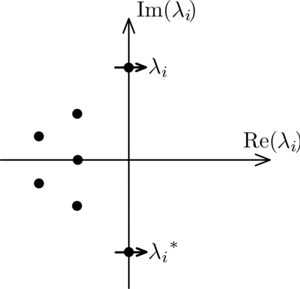
Bifurcation de Hopf, une paire de valeurs propres complexes conjuguées de la linéarisation autour du point fixe franchissent l'axe imaginaire du plan complexe
Dans la théorie des bifurcations, une bifurcation de Hopf ou de Poincaré–Andronov–Hopf, des noms de Henri Poincaré, Eberhard Hopf, et Aleksandr Andronov, est une bifurcation locale dans laquelle un point fixe d'un système dynamique perd sa stabilité tandis qu'une paire de valeurs propres complexes conjuguées de la linéarisation autour du point fixe franchissent l'axe imaginaire du plan complexe.